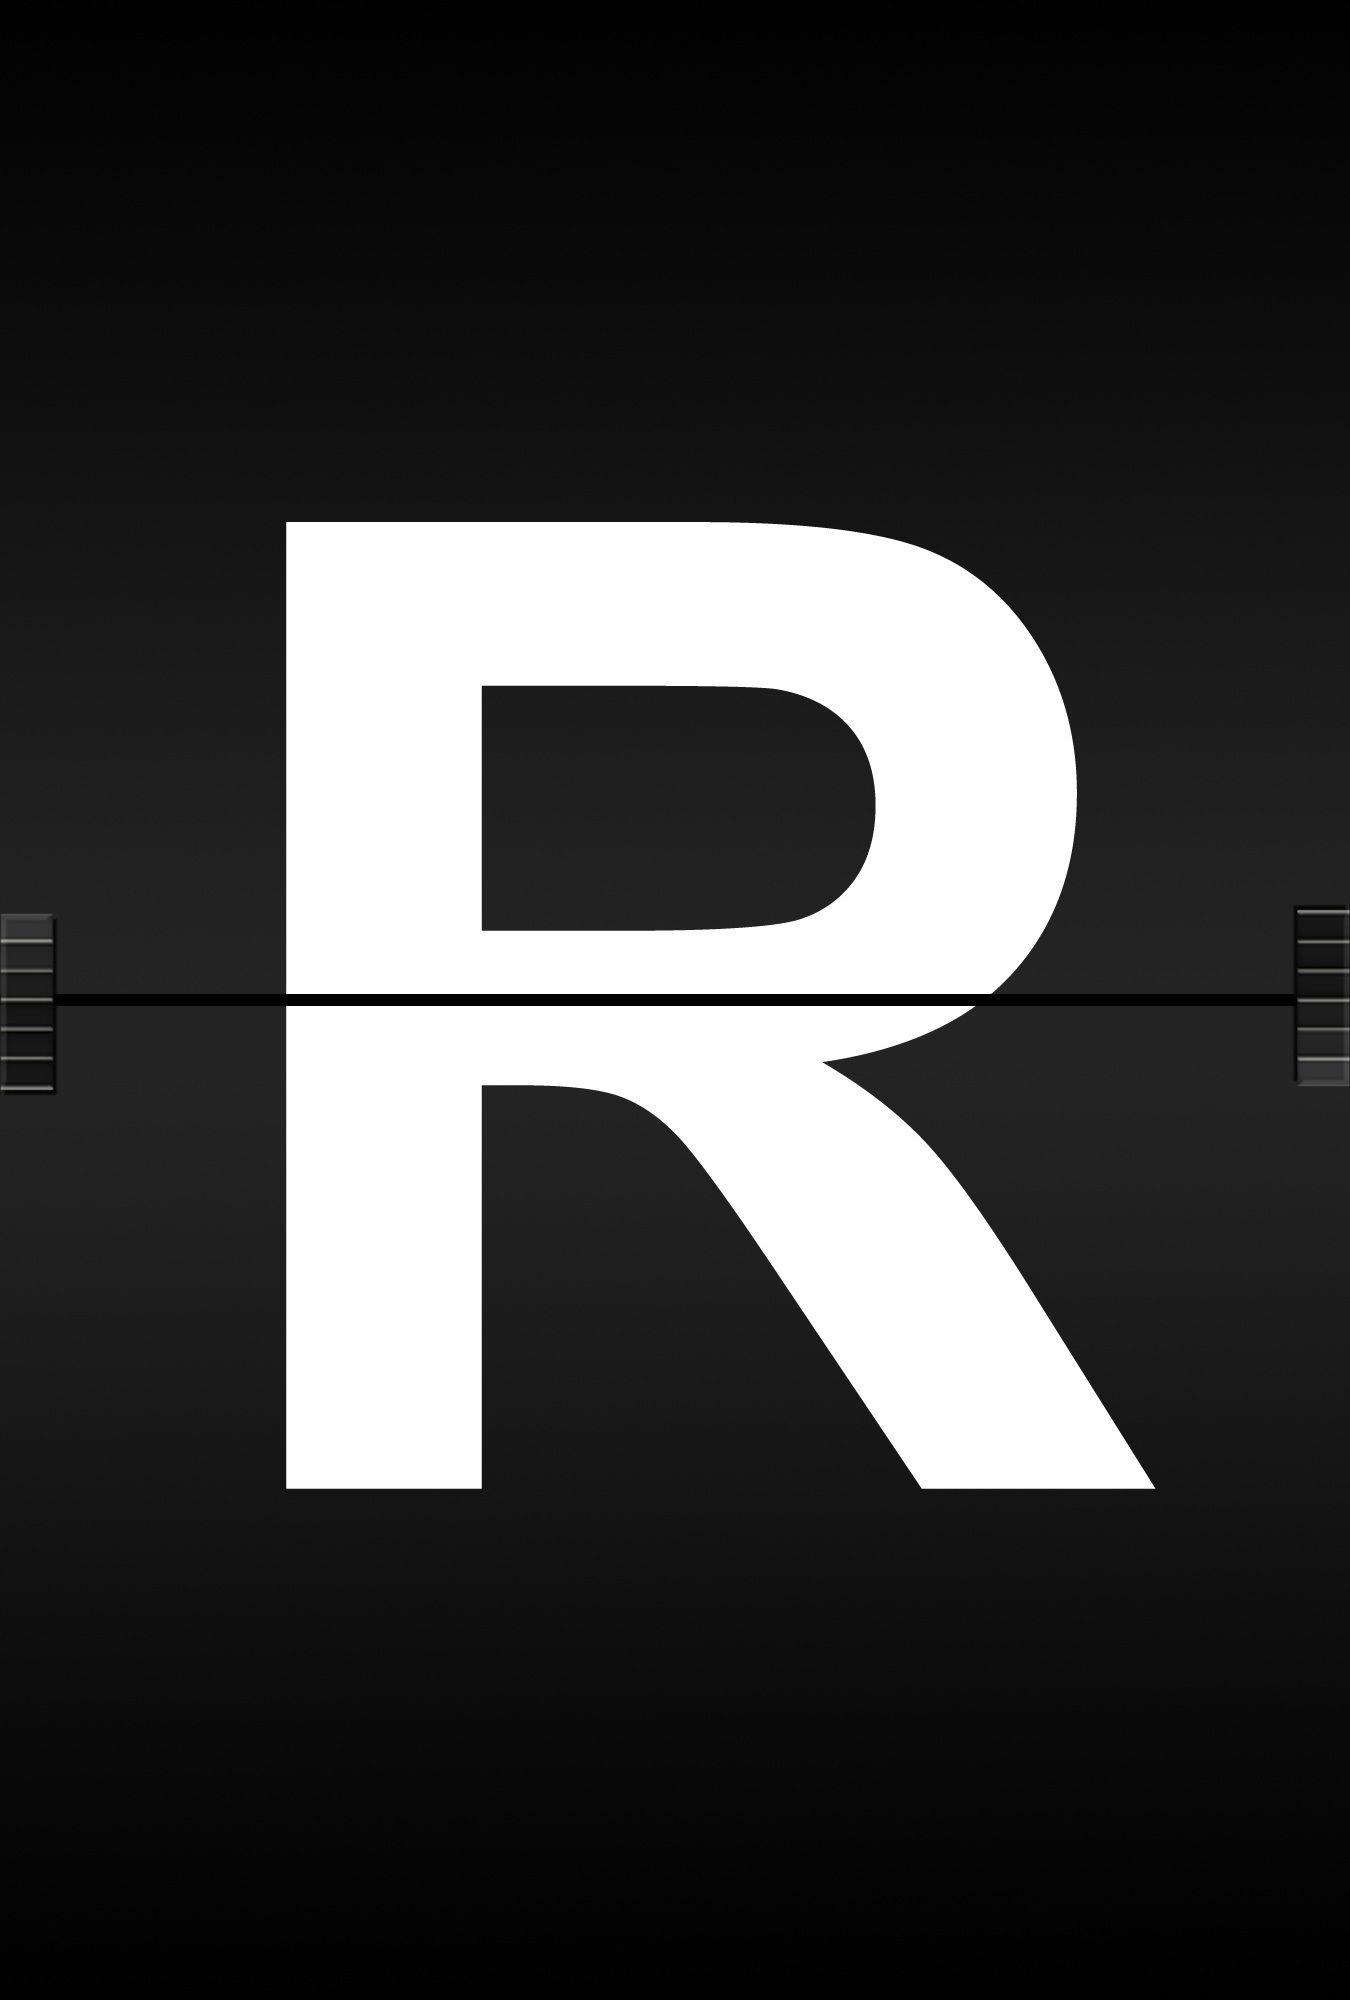
board, number, ad, airport, alphabet, communication, brand, font, literacy, illustration, logo, text, school, r, letters, information, trademark, railway station, leave, symbols, scoreboard, abc, timeline, screenshot, language, journal font